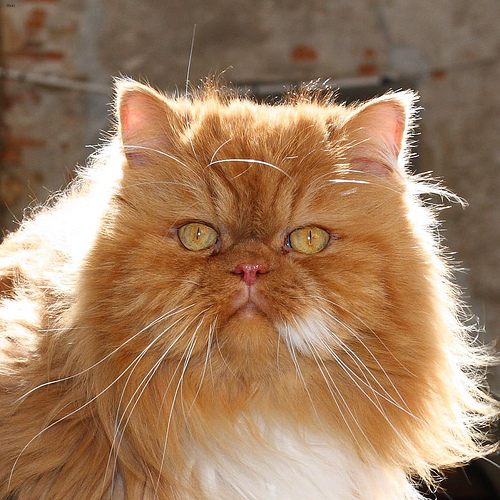
Animal: cat
Breed: Persian